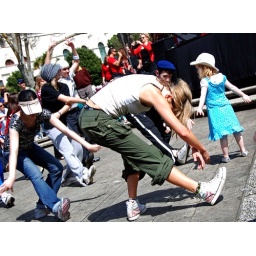
A few more images from Tempo 2008 - Just love the little cutie in the blue dress